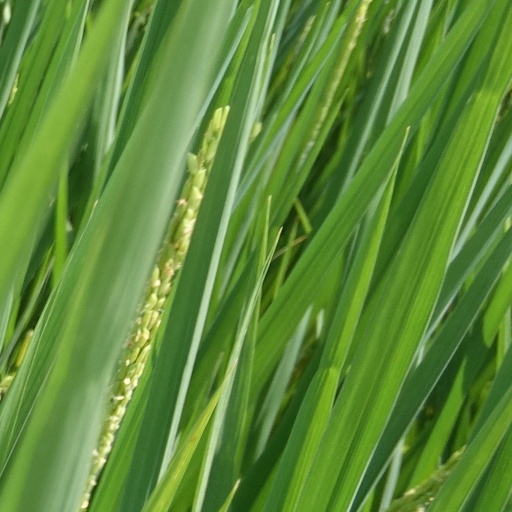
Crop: rice